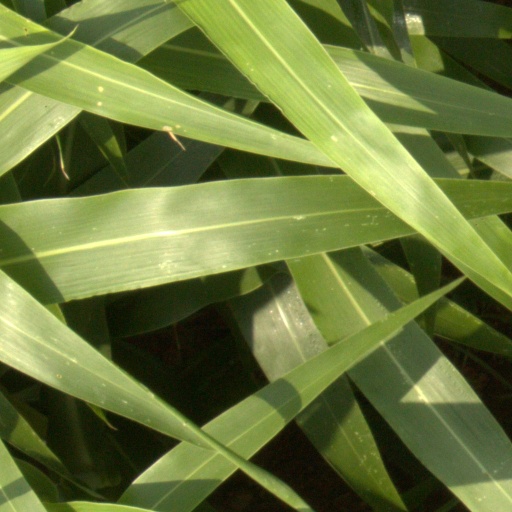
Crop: sorghum